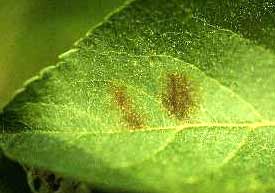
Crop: apple
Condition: scab